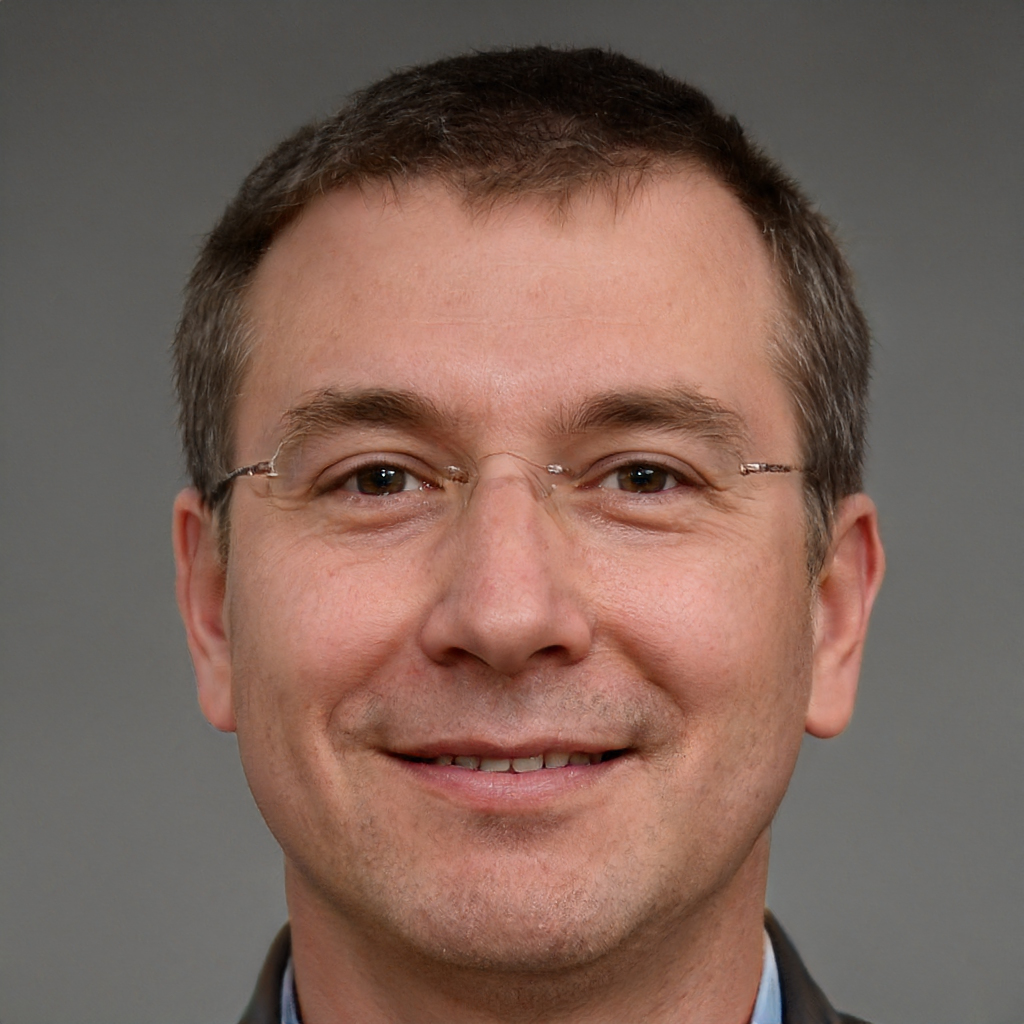
Gender: Male